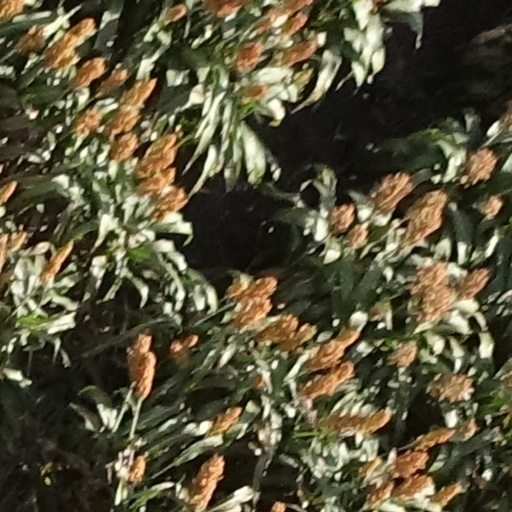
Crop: sorghum